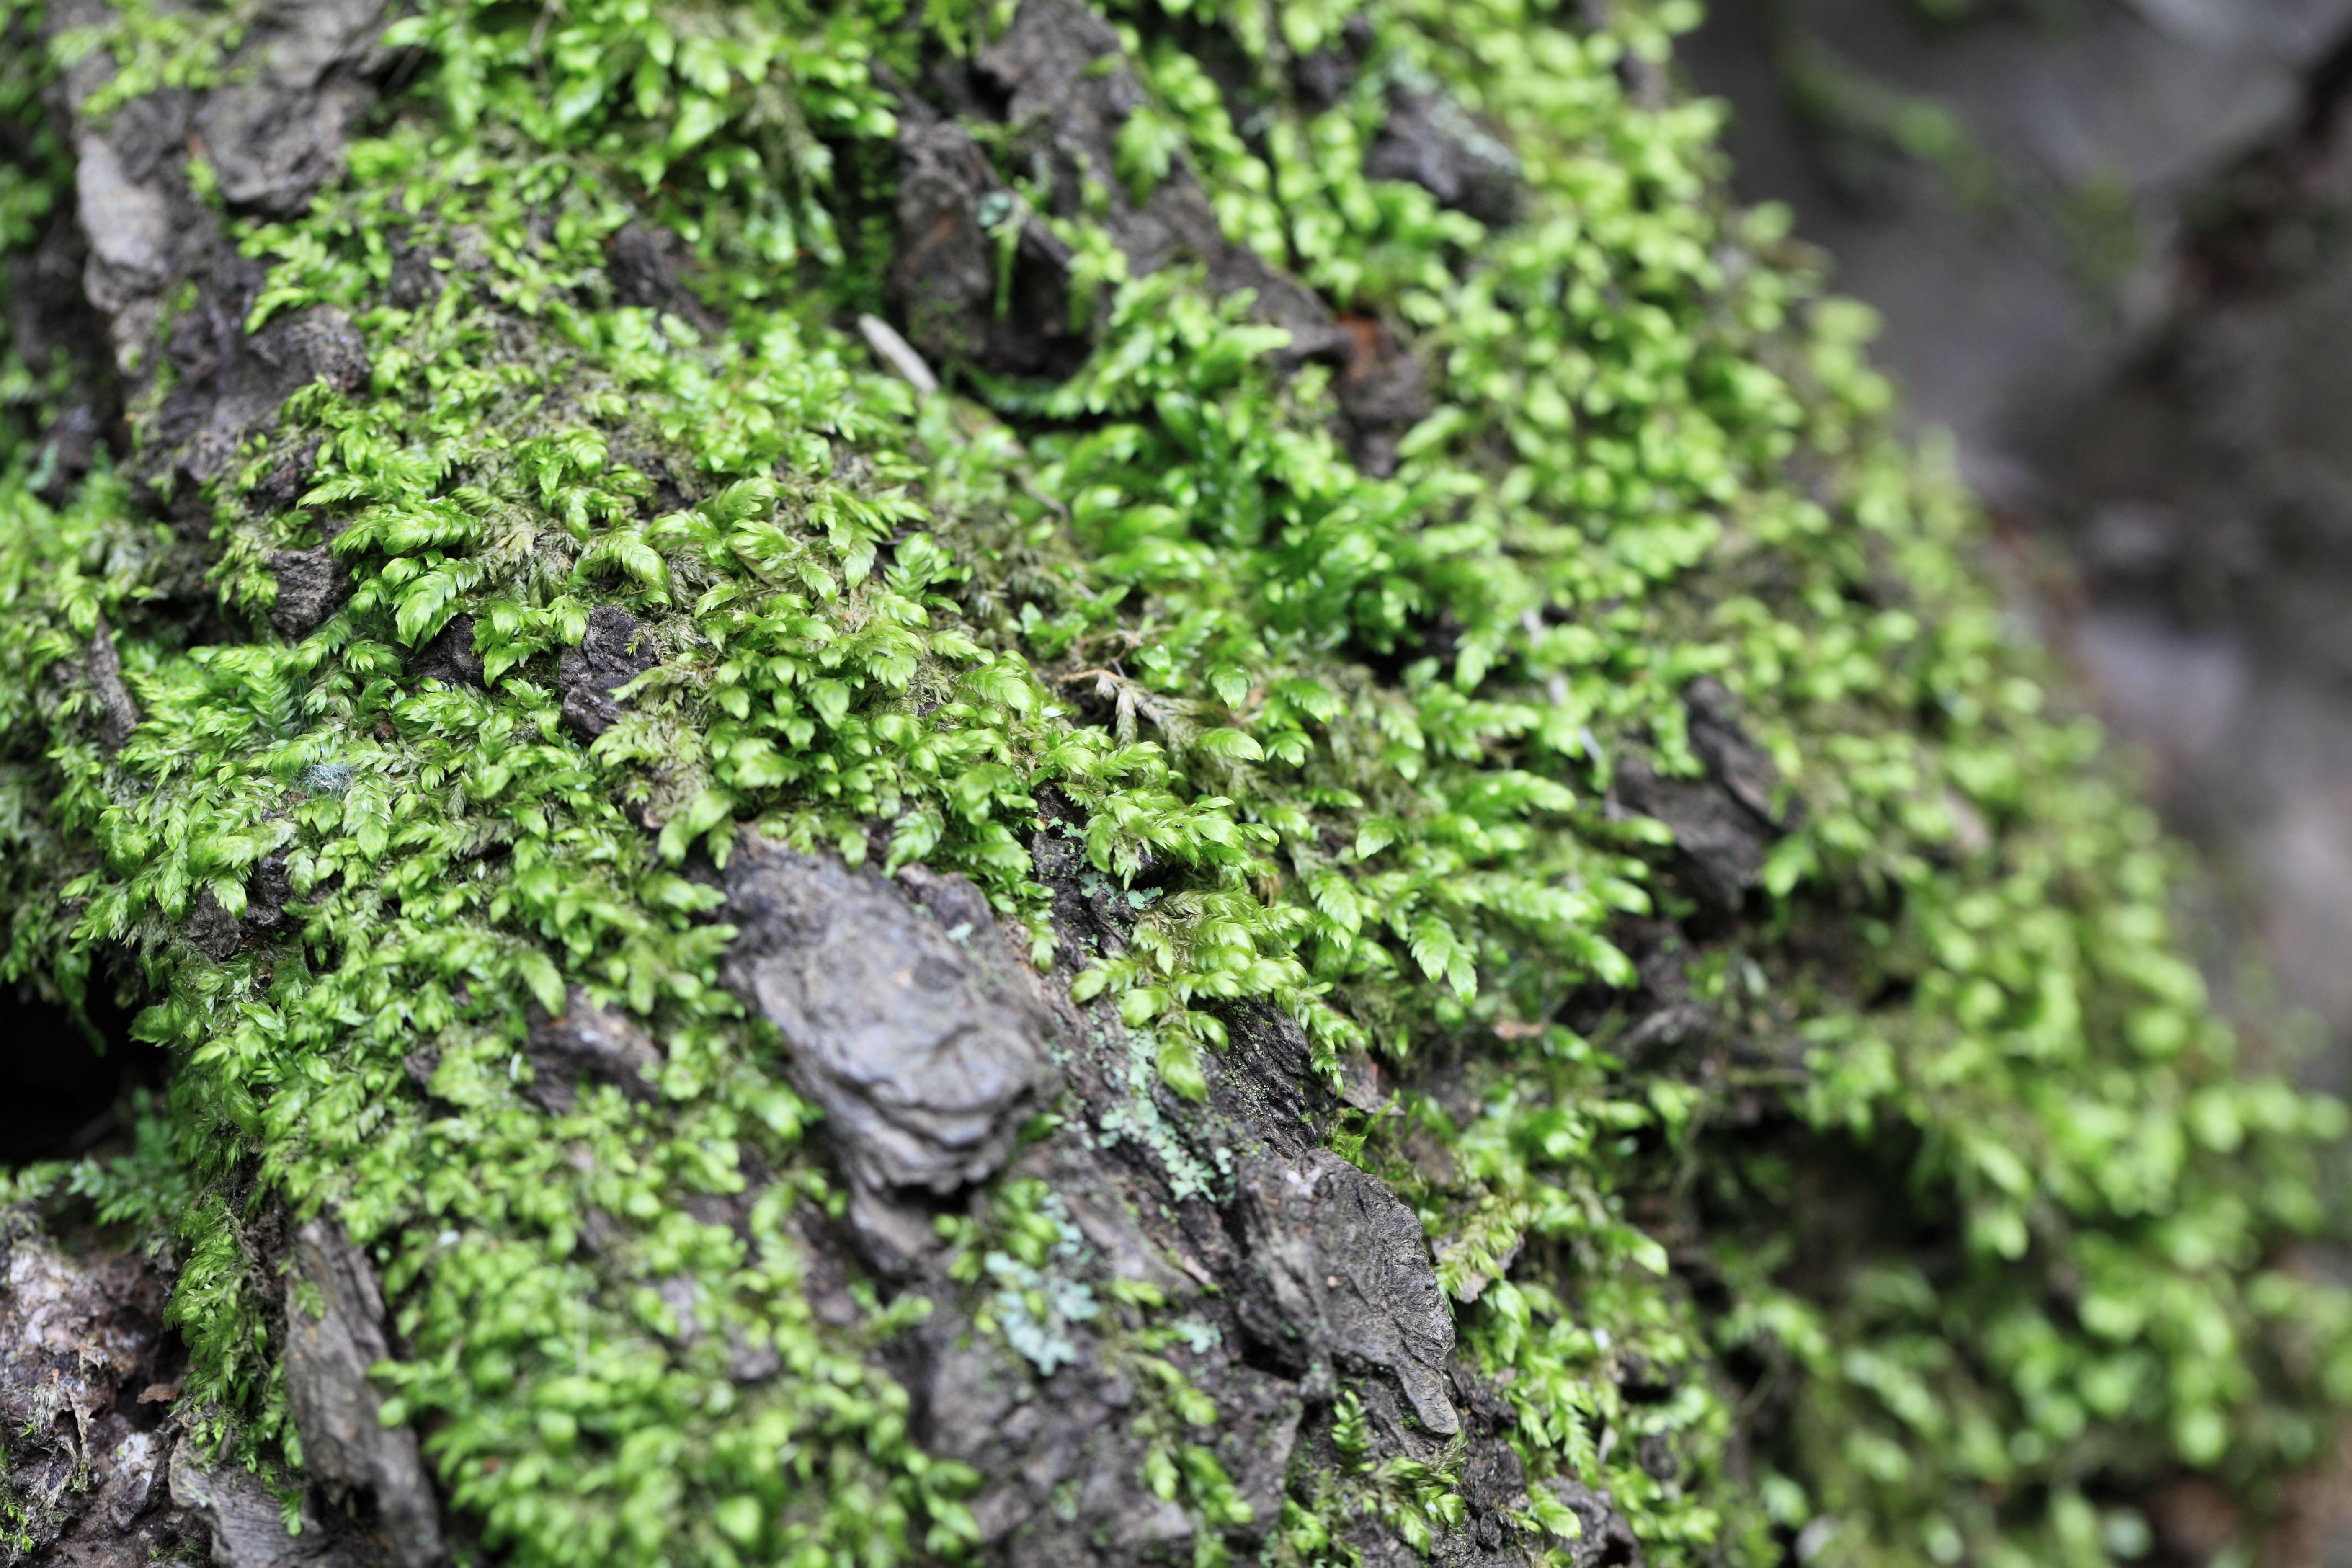
tree, forest, plant, leaf, flower, trunk, moss, wildlife, green, high, botany, flora, vegetation, rainforest, 5d, hires, woodland, markii, hi, res, resolution, land plant, non vascular land plant, canonef100mmf28lmacroisusm